Weberian apparatus

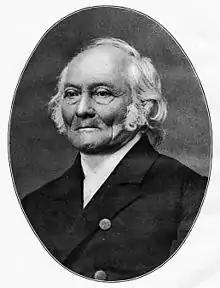
Ernst H. Weber, who first described the structure named after him.

The Weberian apparatus is named after the German anatomist and physiologist Ernst Heinrich Weber (1795 – 1878). The apparatus was first described in detail by Weber. Only four bones were identified, specifically the claustrum, scaphium, intercalarium and tripus. Together, these elements were hypothesized to play a part in auditory functions. Over the years, other functions have been proposed and discarded. Hydrostatic regulation was one of the early alternative suggestions for the function of the apparatus.